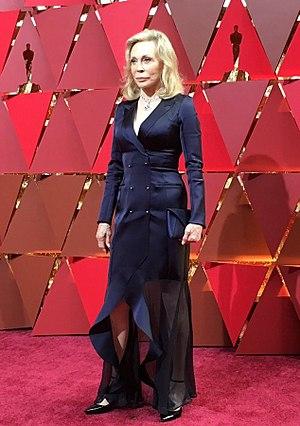
Faye Dunaway [feɪ dʌnəˈweɪ], née le 14 janvier 1941 à Bascom en Floride, est une actrice, productrice et scénariste américaine.